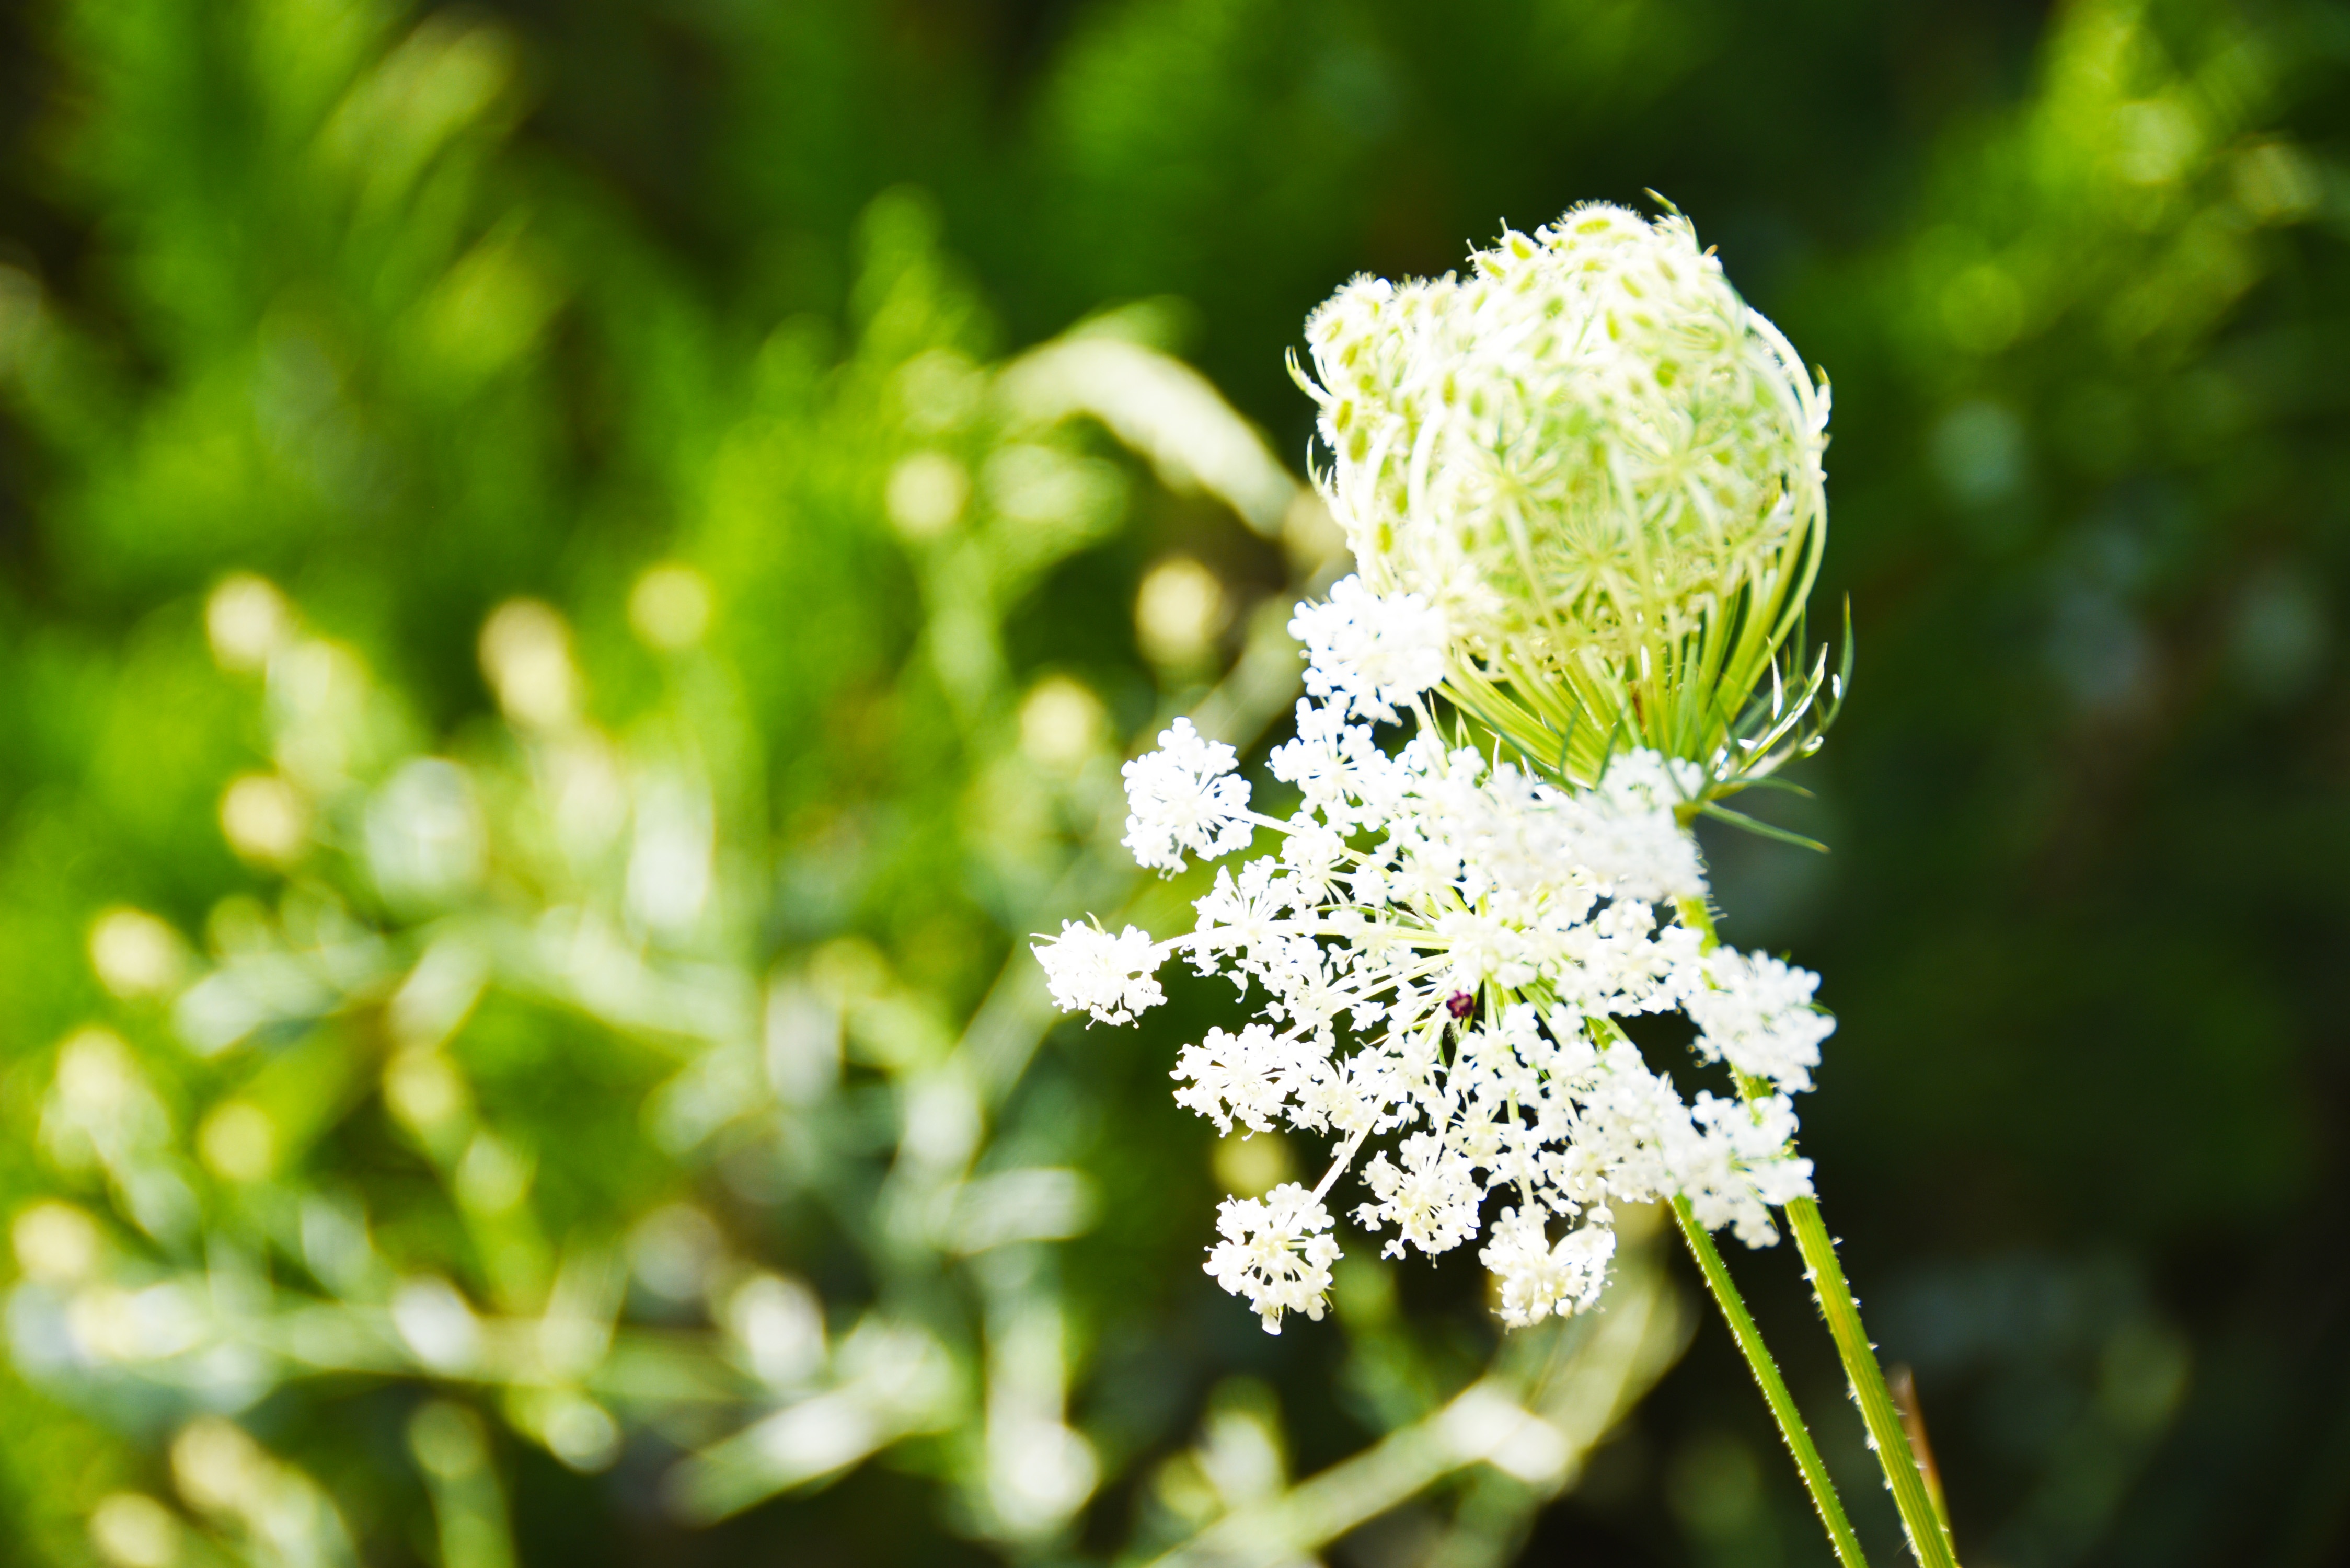
nature, grass, branch, blossom, plant, photography, meadow, flower, green, botany, flora, wildflower, close up, shrub, meadowsweet, macro photography, anthriscus, flowering plant, cow parsley, land plant, parsley family